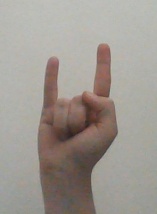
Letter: la